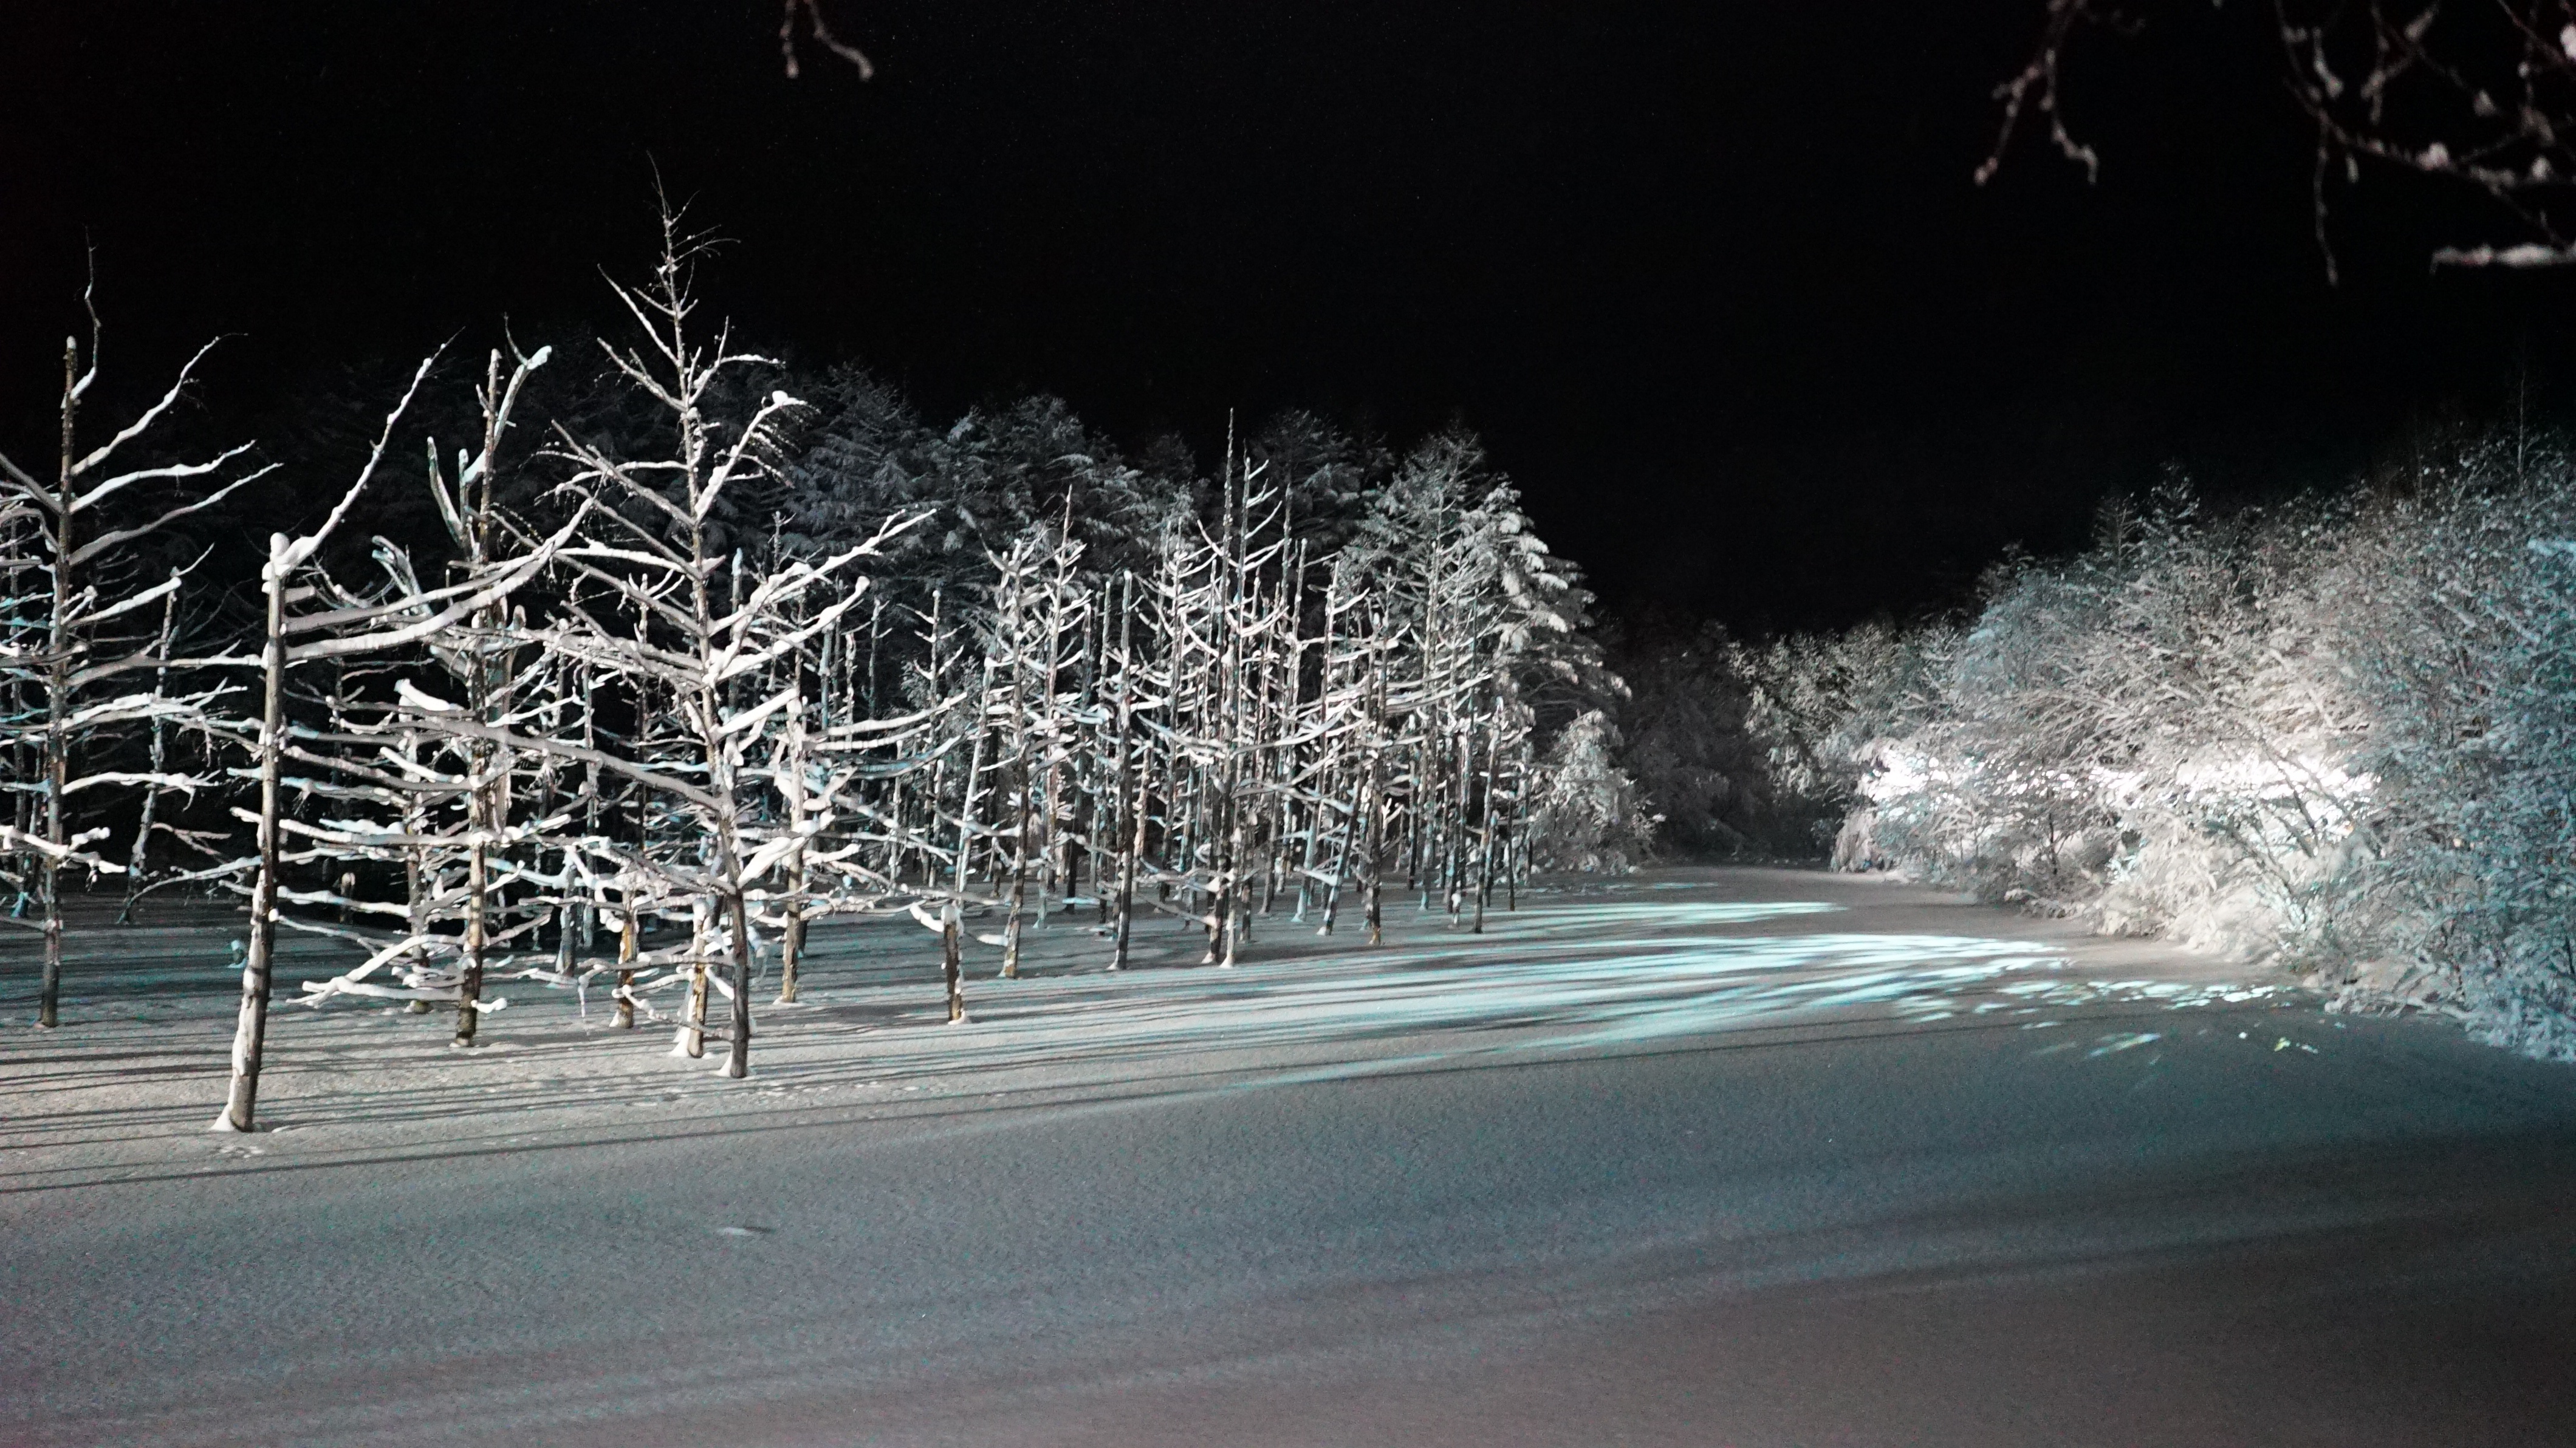
tree, forest, branch, snow, winter, light, wood, night, frost, ice, weather, darkness, blue, lighting, season, freezing, blue light, biei, light up, blue pond